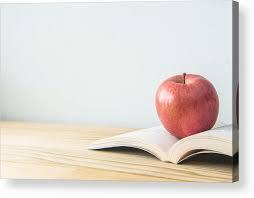
Label: apples